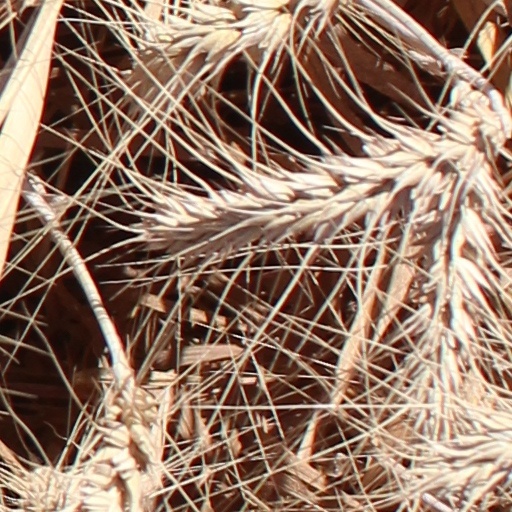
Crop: wheat